BMW E41 / P80 engine

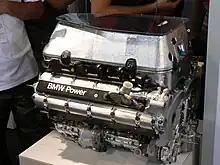
2005 BMW P84/5 3.0 V10 engine.

For , the team produced the FW26 chassis, which featured a radical nose section designed by Antonia Terzi. This design proved ineffective, however, in another year of Ferrari dominance, and Williams slipped to fourth in the Constructors' Championship, with Montoya's victory in the Brazilian Grand Prix its sole win in the 2004 season. Before this result, the team had suffered the embarrassment of a double disqualification from the Canadian Grand Prix due to brake duct irregularities, and then Schumacher sustaining spinal injuries as a result of a high-speed crash at the United States Grand Prix, which caused him to miss six races until he recovered. Both drivers left the team at the end of the season.